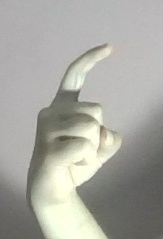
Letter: ra